Galiella rufa

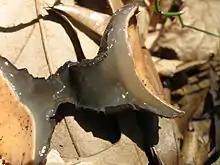
The interior flesh is translucent and gelatinous.

The fruit bodies of "G. rufa" are initially closed and roughly spherical to top-shaped, and resemble minute puffballs. They later open in the shape of a shallow cup, and reach diameters of wide. The cup margin is curved inwards and irregularly toothed; the teeth are a lighter color than the hymenium. The interior surface of the cup, which bears the spore-bearing surface (the hymenium) is reddish-brown to orange-brown. The exterior surface is blackish-brown, and covered with hairs that measure 7–8 μm long that give it a felt-like or hairy texture. The flesh of the fruit body lacks any distinctive taste or odor, and is grayish, translucent, gelatinous and rubbery. The fungus sometimes has a short stem that is up to long by wide, but it may be missing in some specimens. Dried fruit bodies become leathery and wrinkled.